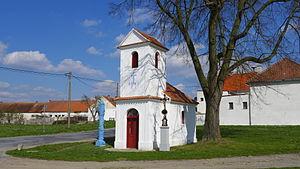
Rozkoš est une commune du district de Znojmo, dans la région de Moravie-du-Sud, en République tchèque. Sa population s'élevait à 173 habitants en 2019.